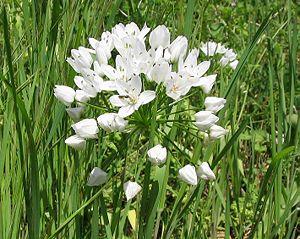
L'Ail blanc ou Ail de Naples est une espèce de plantes herbacées vivaces appartenant au genre Allium et à la famille des Amaryllidacées. Il fleurit dès le début du printemps, facilement reconnaissable à ses ombelles à fleurs blanches. À ne pas confondre avec l'Ail des ours dont les feuilles sont plus trapues et leurs fleurs pointues.
Le genre Allium regroupe des plantes monocotylédones de la famille des Amaryllidacées.